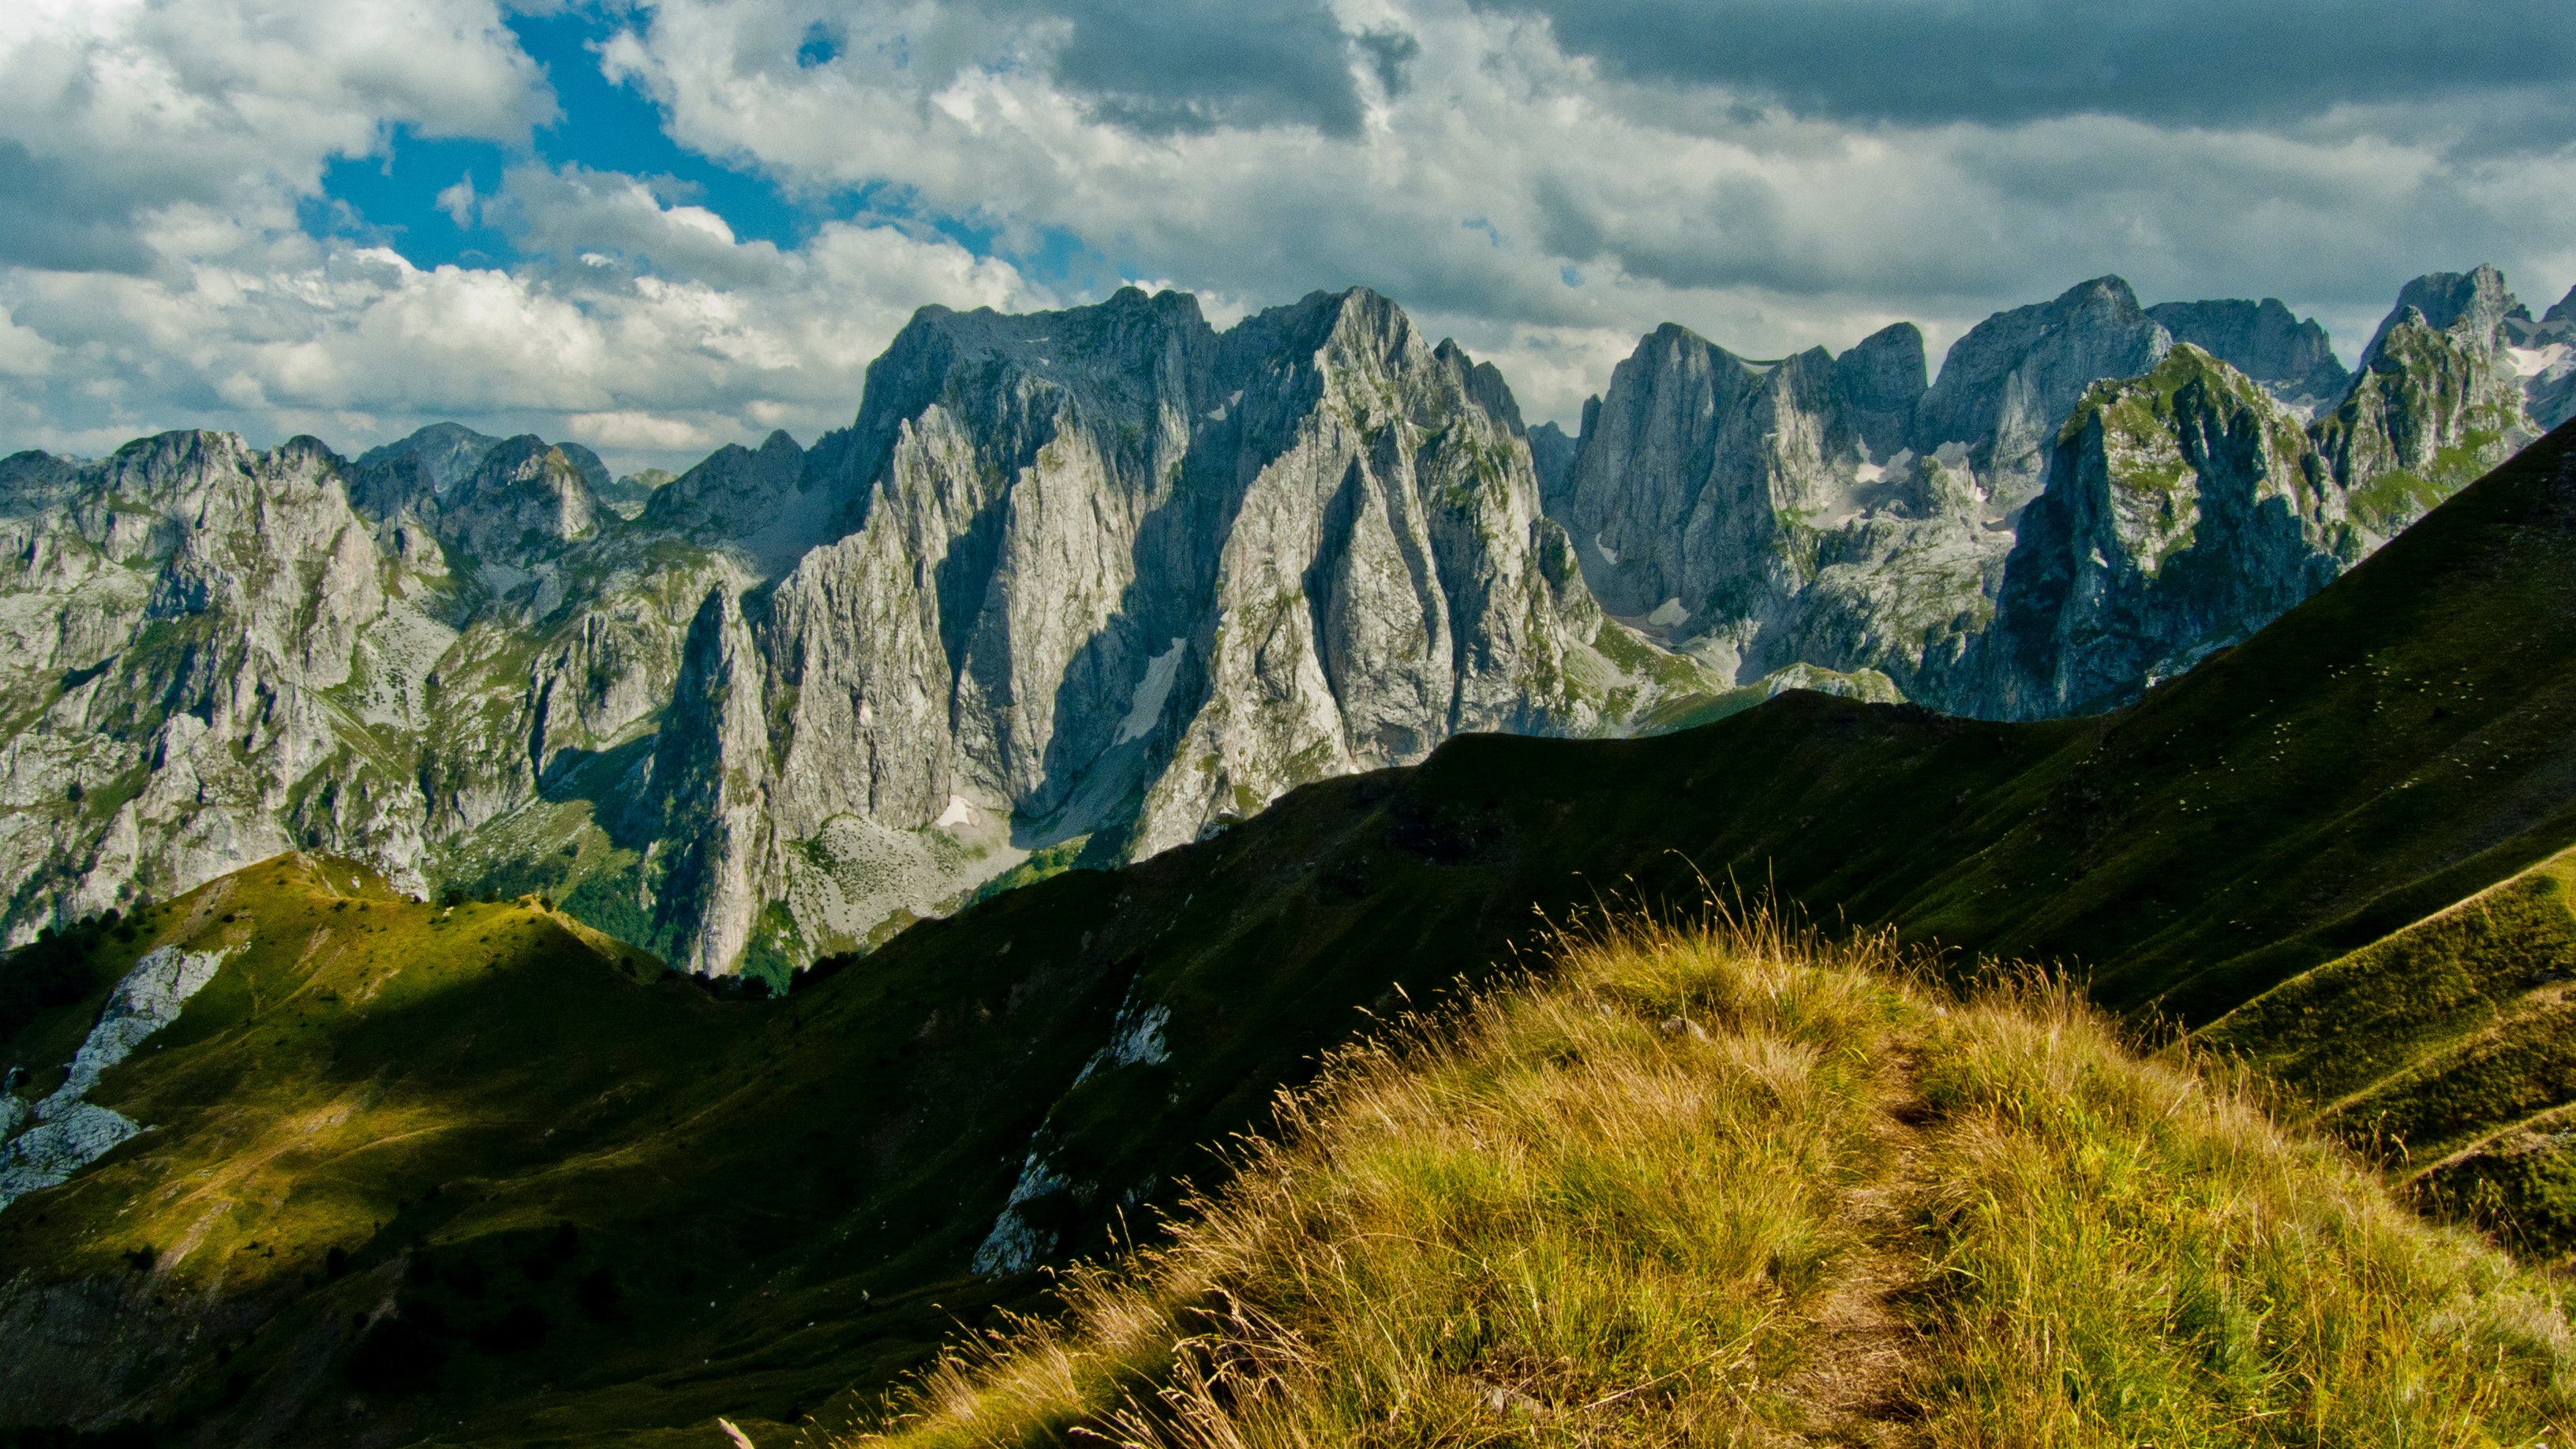
landscape, nature, wilderness, walking, mountain, meadow, hill, valley, mountain range, national park, ridge, alps, plateau, fell, landform, mountain pass, geographical feature, mountainous landforms